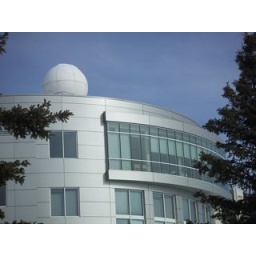
Framing with trees- branch ends under and brings attention to the ball and points to the curved glass wall.